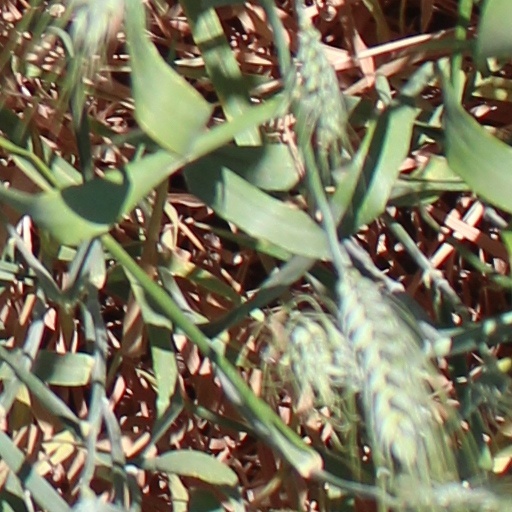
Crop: wheat